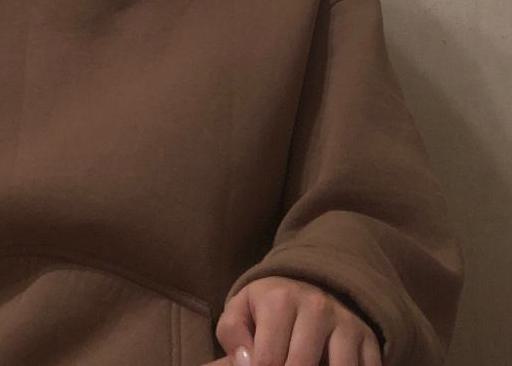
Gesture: no_gesture